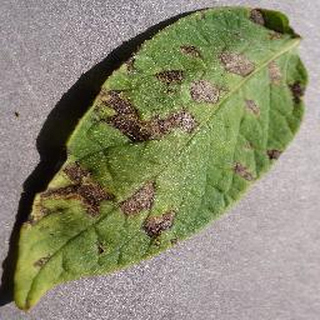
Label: potato_early_blight